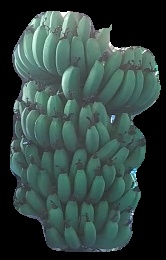
Variety: pachbale
Grade: grade1